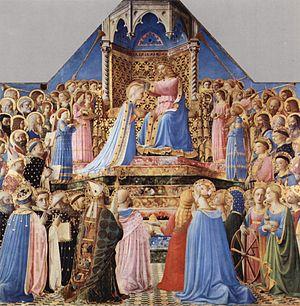
Reine du ciel est un titre donné à Marie, mère de Jésus, par les chrétiens principalement de l'Église catholique et l'Église orthodoxe, dans une certaine mesure, par l'anglicanisme et certaines Églises évangéliques luthériennes telles que l'Église de Suède. Le titre est une conséquence du premier concile d'Éphèse au Vᵉ siècle, dans lequel Marie fut proclamée Theotokos, titre traduit en latin par Mater Dei, en français Mère de Dieu.
Le département des Peintures est l'un des huit départements qui composent le musée du Louvre. Il s'agit d'une des plus importantes et des plus célèbres collections du monde. Les collections du département des peintures sont spécialisées dans l'art européen du XIIIᵉ à la fin du XIXᵉ siècle. Cependant, à l'exception de la donation Hélène et Victor Lyon, l'essentiel des œuvres datant d'après 1848 sont exposées au musée d'Orsay. On peut noter que les peintures d'autres époques sont rattachées à d'autres départements. Par exemple, le département des Antiquités égyptiennes possède des peintures coptes.